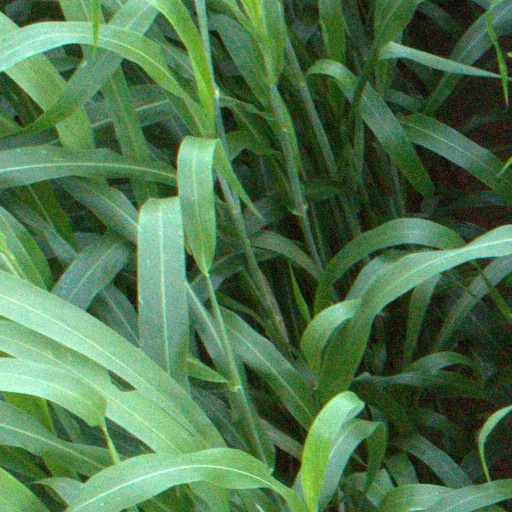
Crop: sorghum